Bruna Benites

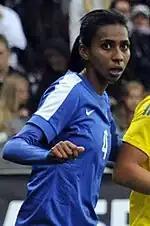
Bruna paying for the Brazil national team in 2013

Bruna made her debut at the 2012 Summer Olympics. She received a yellow card against Great Britain and in the Quarter Final defeat to Japan. In May 2015 national team captain Bruna suffered an anterior cruciate ligament injury, which caused her to miss the 2015 FIFA Women's World Cup.